Finns Party

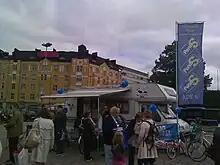
Stall at Hakaniemi square, Helsinki in 2010.

In the summer of 1995, following the collapse of the Finnish Rural Party, the decision to found the Finns Party was made by Timo Soini, Raimo Vistbacka, Urpo Leppänen and Kari Bärlund. Soini had been the Rural Party's last party secretary and Vistbacka its last chair and MP. The party collected the five thousand signatures needed for registration and was added to the official party register on 13 October 1995. The first party congress was held in November. Vistbacka was elected party chair and Soini the party secretary.